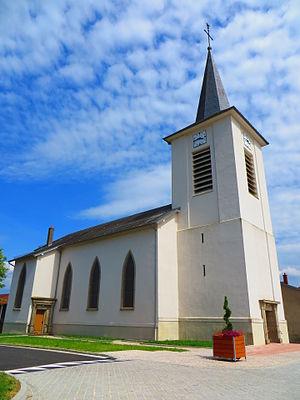
Hattigny eglise
Hattigny est une commune française située dans le département de la Moselle, en région Grand Est.